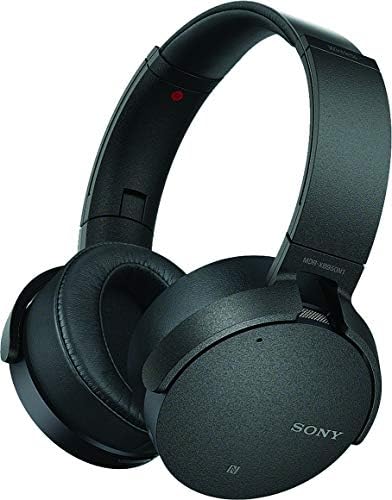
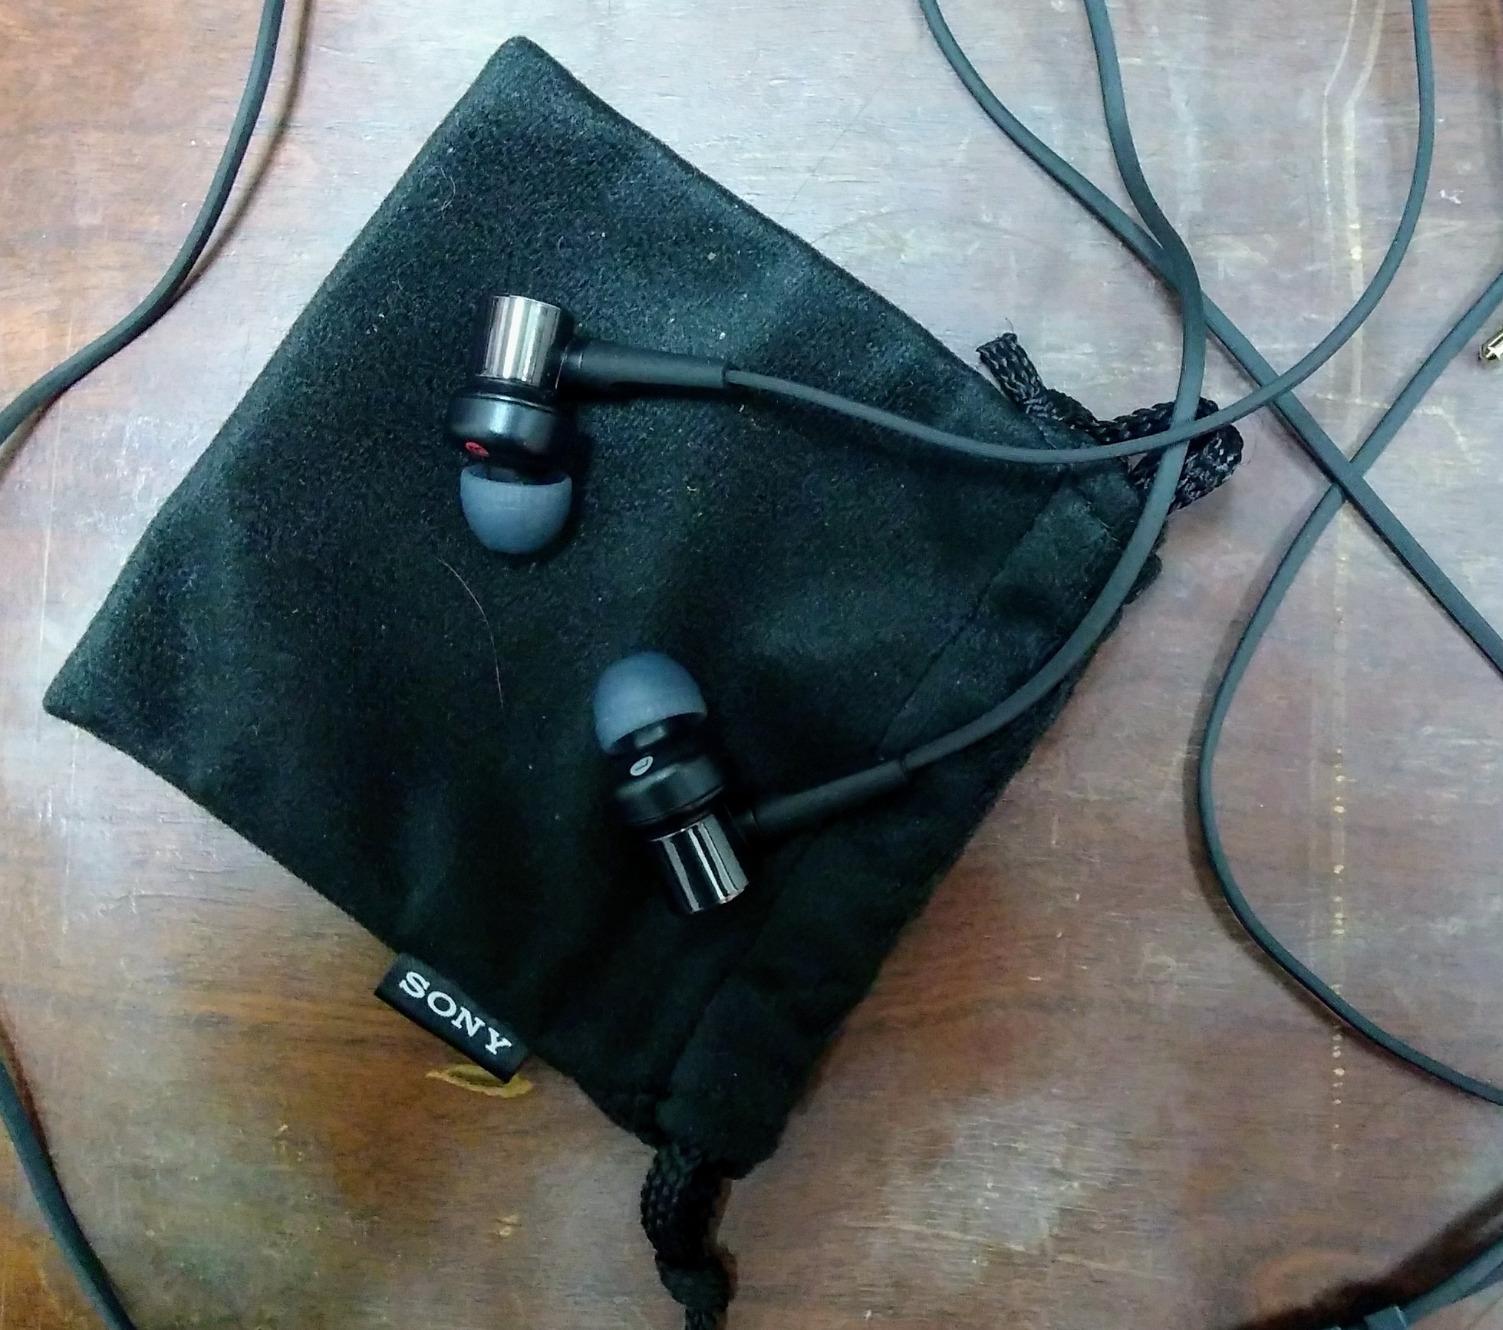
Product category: headphones
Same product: no